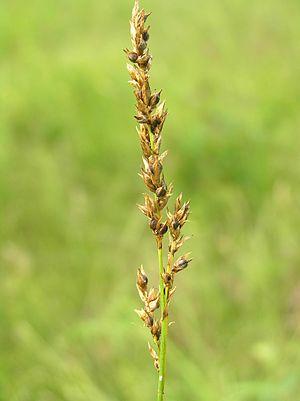
Cette liste de Tracheophyta de Bosnie-Herzégovine, ainsi que d’espèces introduites est un aperçu incomplet d’espèces de mousses, de fougères, de gymnospermes et d’angiospermes citées dans la littérature disponible en langues bosniaque, croate, serbe et serbo-croate. Cet aperçu n’inclue pas des espèces cultivées ni celles occasionnellement introduites.